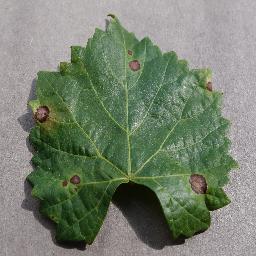
Label: Grape___Black_rot